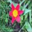
Label: tulip